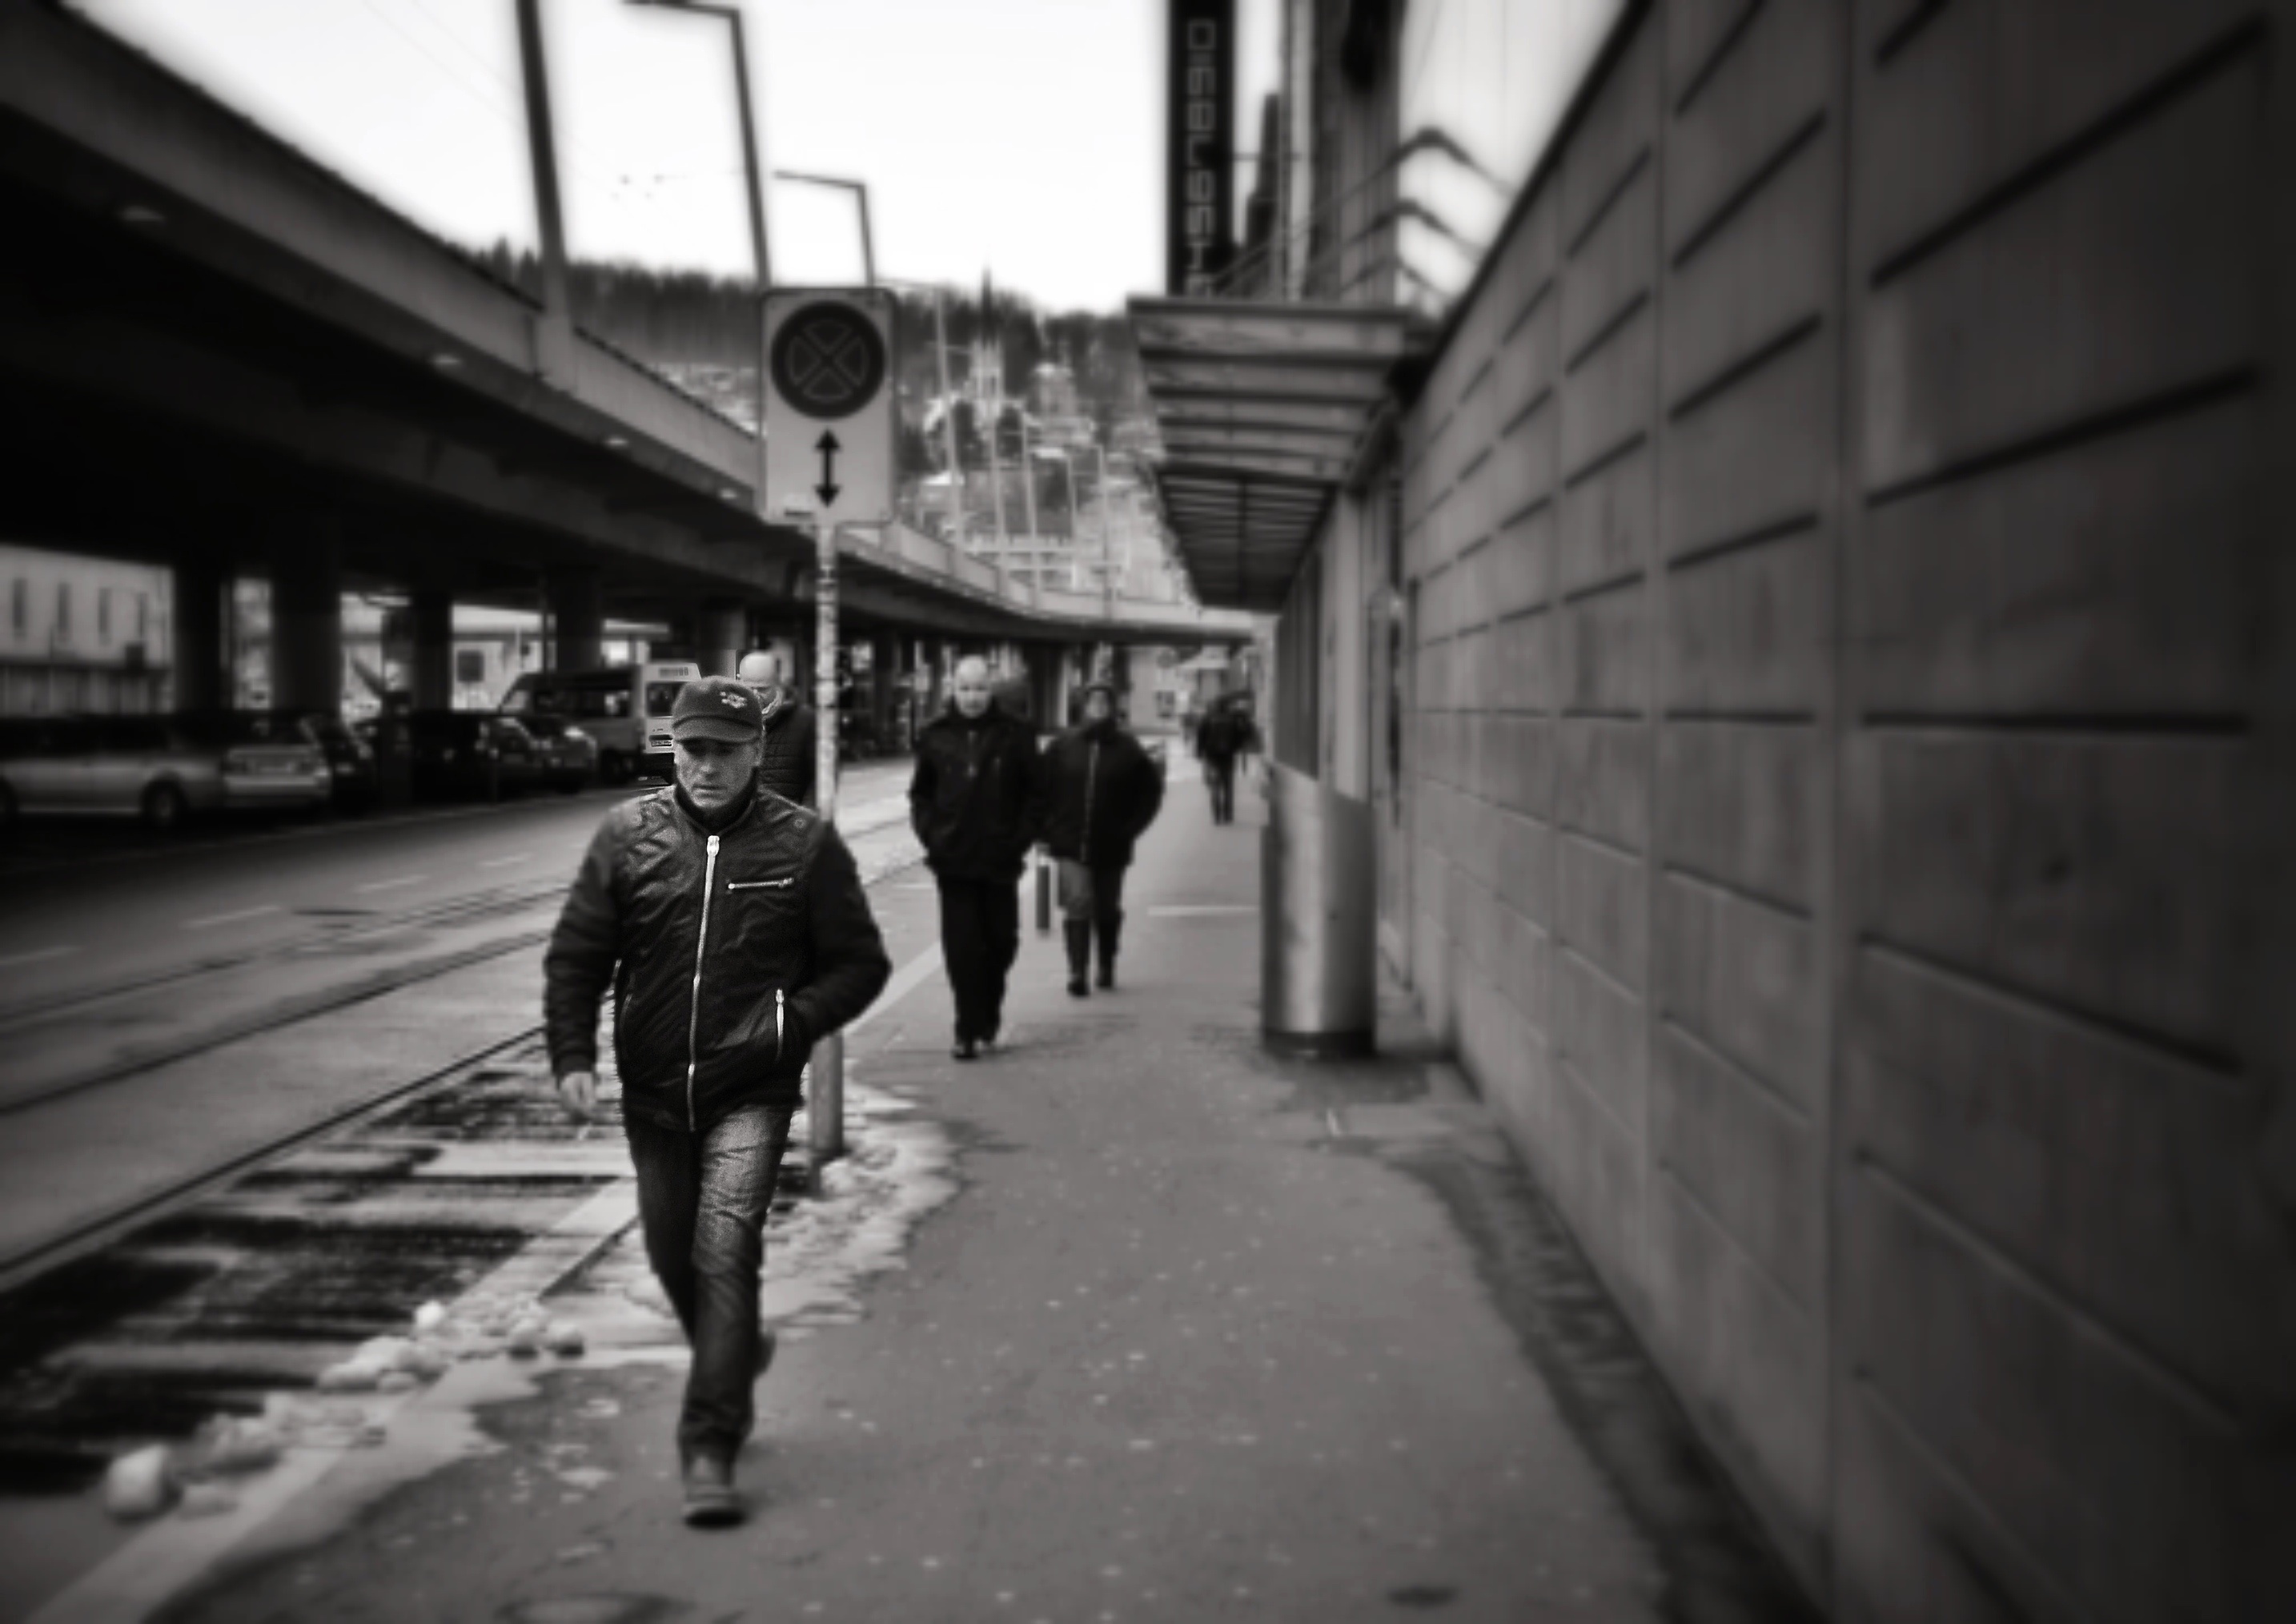
pedestrian, winter, black and white, people, road, street, city, urban, transport, nikon, monochrome, lane, public transport, streetphotography, bw, candid, infrastructure, swiss, stadt, snapshot, streetart, schweiz, switzerland, strasse, zurich, streetphoto, snapseed, schwarzundweiss, stphotographia, streetscene, strassenszene, strassenfotografie, strasenfotografie, streetlife, streetportrait, streetpix, thomas8047, onthestreets, streetphotographer, streetfotografie, zurichstreet, fascinationstreet, streetphotographie, nikond300s, hardbr cke, z richzurich, streetartz ri, hometime, monochrome photography